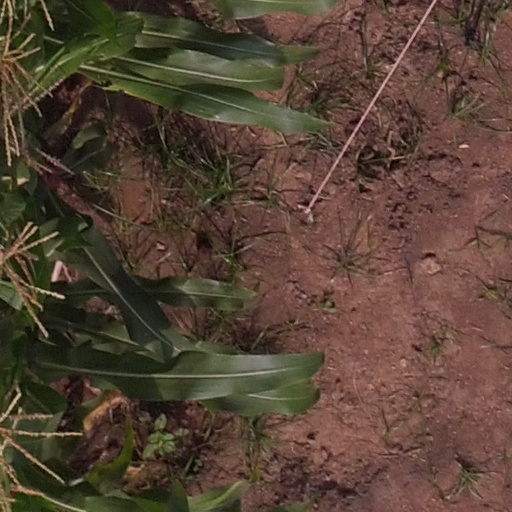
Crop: maize; corn